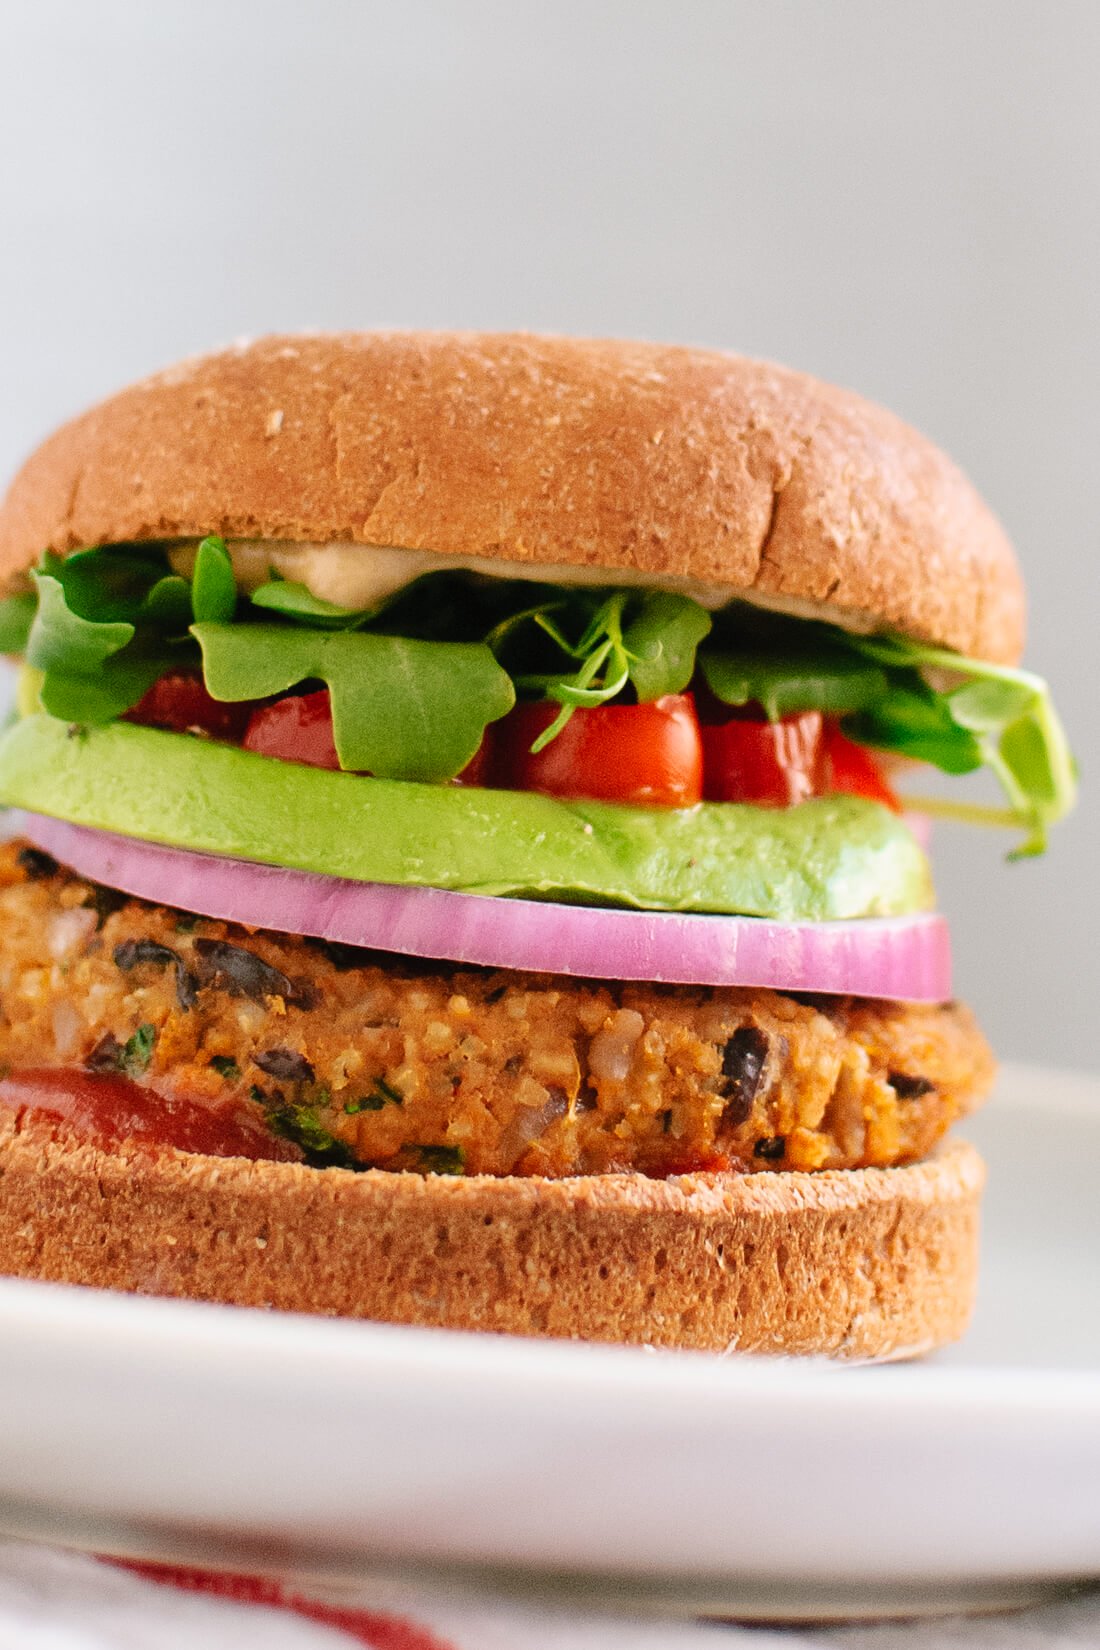
Dish: burger